FMA I.Ae. 27 Pulqui I

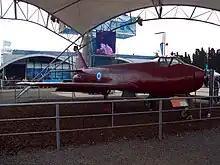
FMA I.Ae. 27 Pulqui I on display at Technopolis

The restored prototype is currently displayed at the Museo Nacional de Aeronáutica de Argentina of the Argentine Air Force at Morón, Buenos Aires, Argentina.